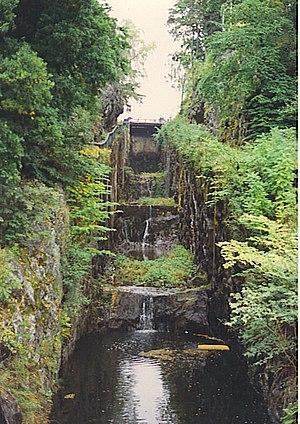
Propre Photo
Le canal de Trollhättan est un canal suédois long de 82 km. Le canal relie le lac Vänern à la mer Kattegat en suivant le cours du fleuve Göta älv. D'un dénivelé de 43,8 m, six écluses sont utilisées notamment au niveau de la ville de Trollhättan.